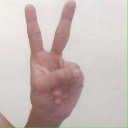
अक्षर: क